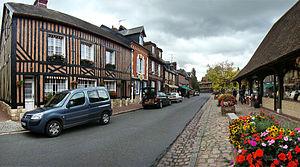
Beuvron-en-Auge, Calvados, Normandie, France. Centre du village.
Beuvron-en-Auge est une commune française, située dans le département du Calvados en région Normandie, peuplée de 188 habitants.